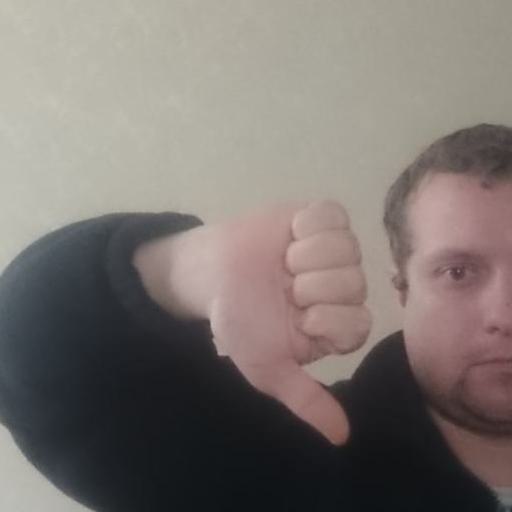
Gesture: dislike